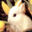
Label: rabbit